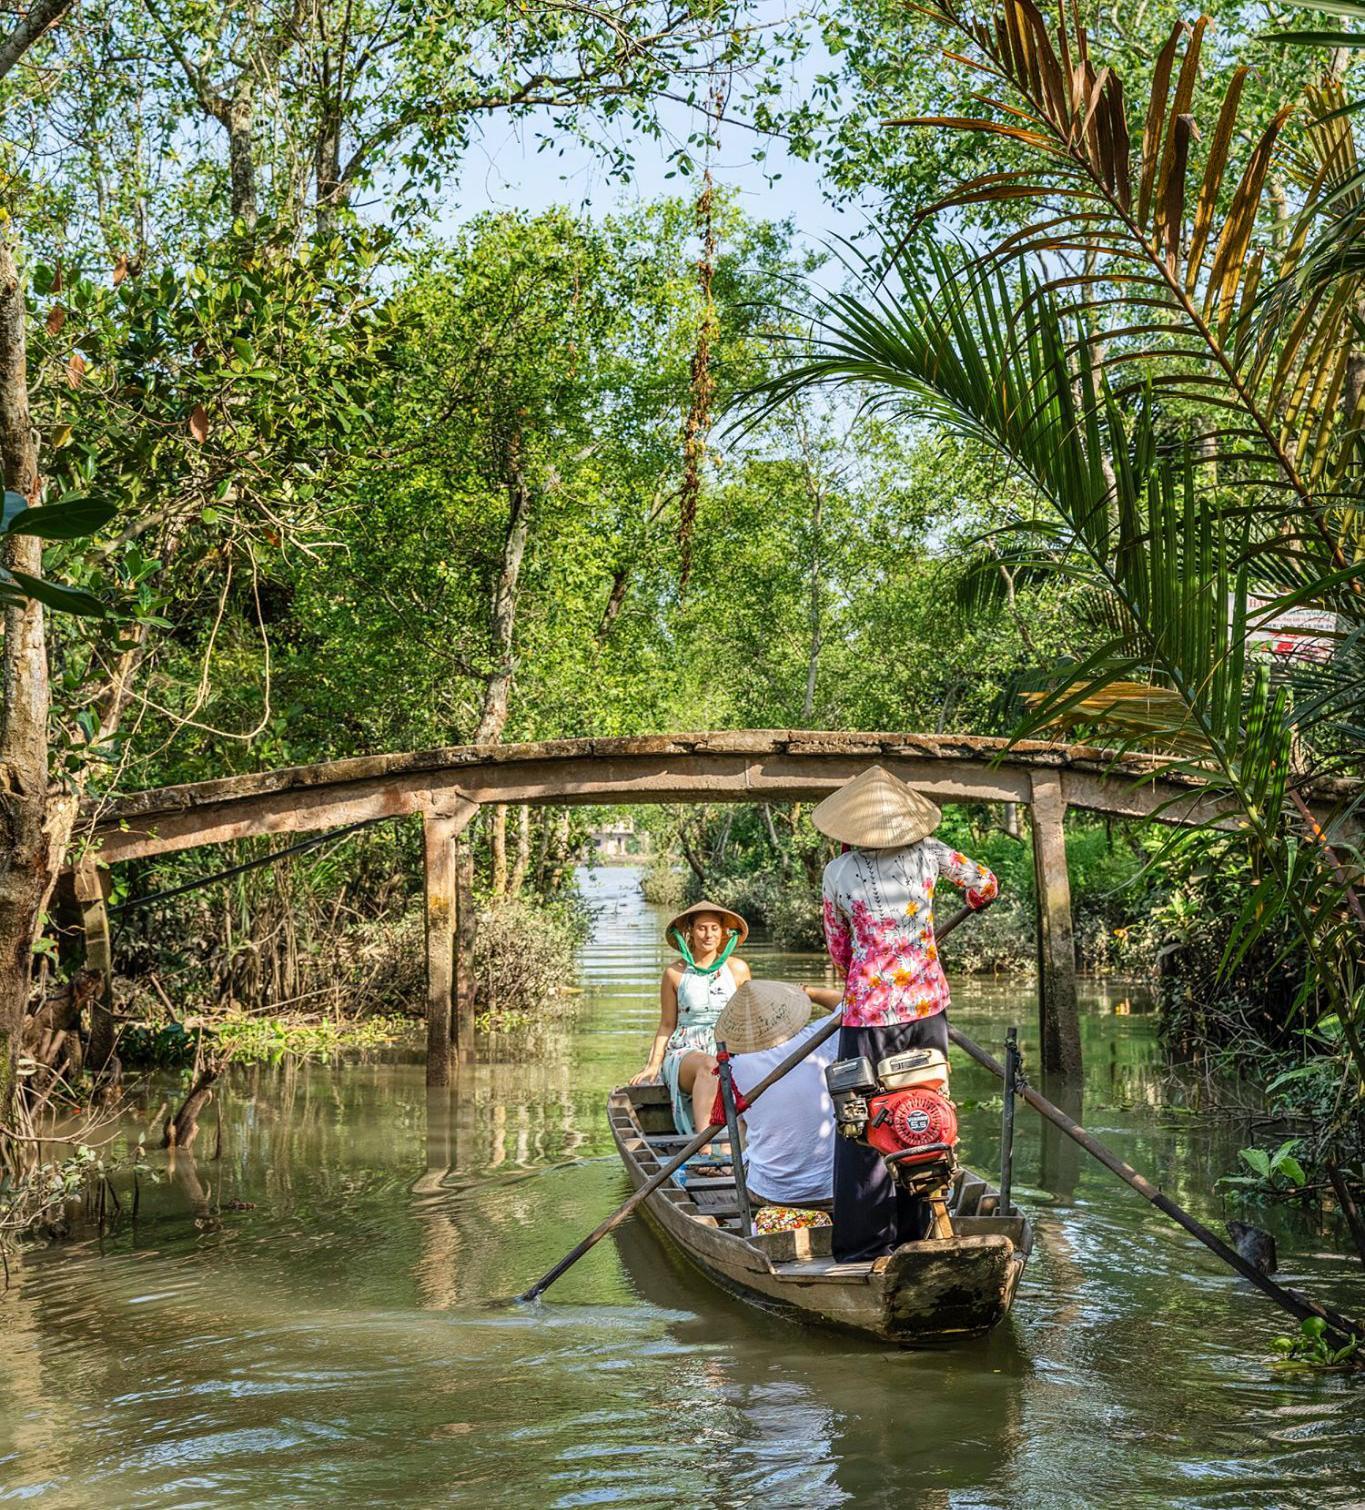
có ba người đang xuất hiện trên một chiếc xuồng